Miss Grand Peru

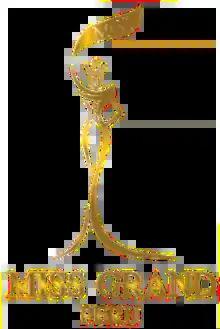

Miss Grand Peru is a national beauty pageant title bestowed upon a woman chosen to represent Peru at the annual international pageant, Miss Grand International. The title was first mentioned in 2014 when a finalist of Miss World Peru 2014, Sophía Venero, was appointed to represent the country at the Miss Grand International 2014 in Thailand. Since 2016, to date, the license of Miss Grand Peru has been belonging to the event organizer headed by Jessica Newton, Grupo D'Elite. Previously, the license belonged to a medical doctor and lawyer, Hanssel Vega.